Iris (plant)

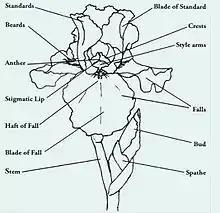
Illustration of an iris flower with highlighted parts of the flower

Irises are perennial plants, growing from creeping rhizomes (rhizomatous irises) or, in drier climates, from bulbs (bulbous irises). They have long, erect flowering stems which may be simple or branched, solid or hollow, and flattened or have a circular cross-section. The rhizomatous species usually have 3–10 basal sword-shaped leaves growing in dense clumps. The bulbous species also have 2–10 narrow leaves growing from the bulb.